Peter's Friends

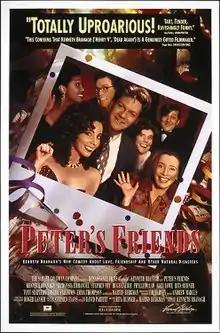

Peter's Friends is a 1992 British comedy film directed and produced by Kenneth Branagh, and written by Rita Rudner and Martin Bergman.